Funeral march

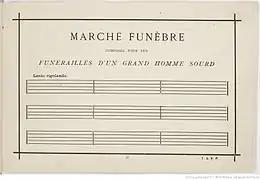
The empty score of the "Funeral March for a Great Deaf Man" by Allais.

The unmistakability of its characteristics and the possibility of exploiting its stereotypes makes the funeral march a genre that lends itself well to parodic and joking use, to the point of the grotesque.